Château de Tayac

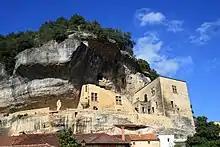
The Château de Tayac houses part of the collections of the Musée national de Préhistoire.

The edifice is partly cut out of the rock and partly built. Its defensive walls rise on a corbelling of the cliff. The rooms, corridors and stairways are cut from the rock. Access is through a doorway beneath a semicircular arch of large stones. This entrance leads to a passage, partly excavated, partly built, under the building at right angles to the main façade which barred access to the platform. The "corps de logis", parallel to the cliff, has a turret in its south west corner supported by corbels.